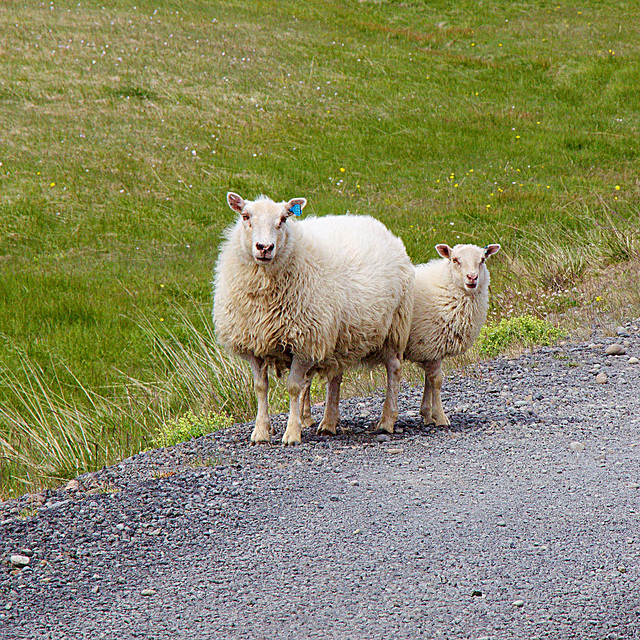
user: Given an image and a question. Answer the question in a short answer. Question: What animal is this? Short Answer:
assistant: sheep